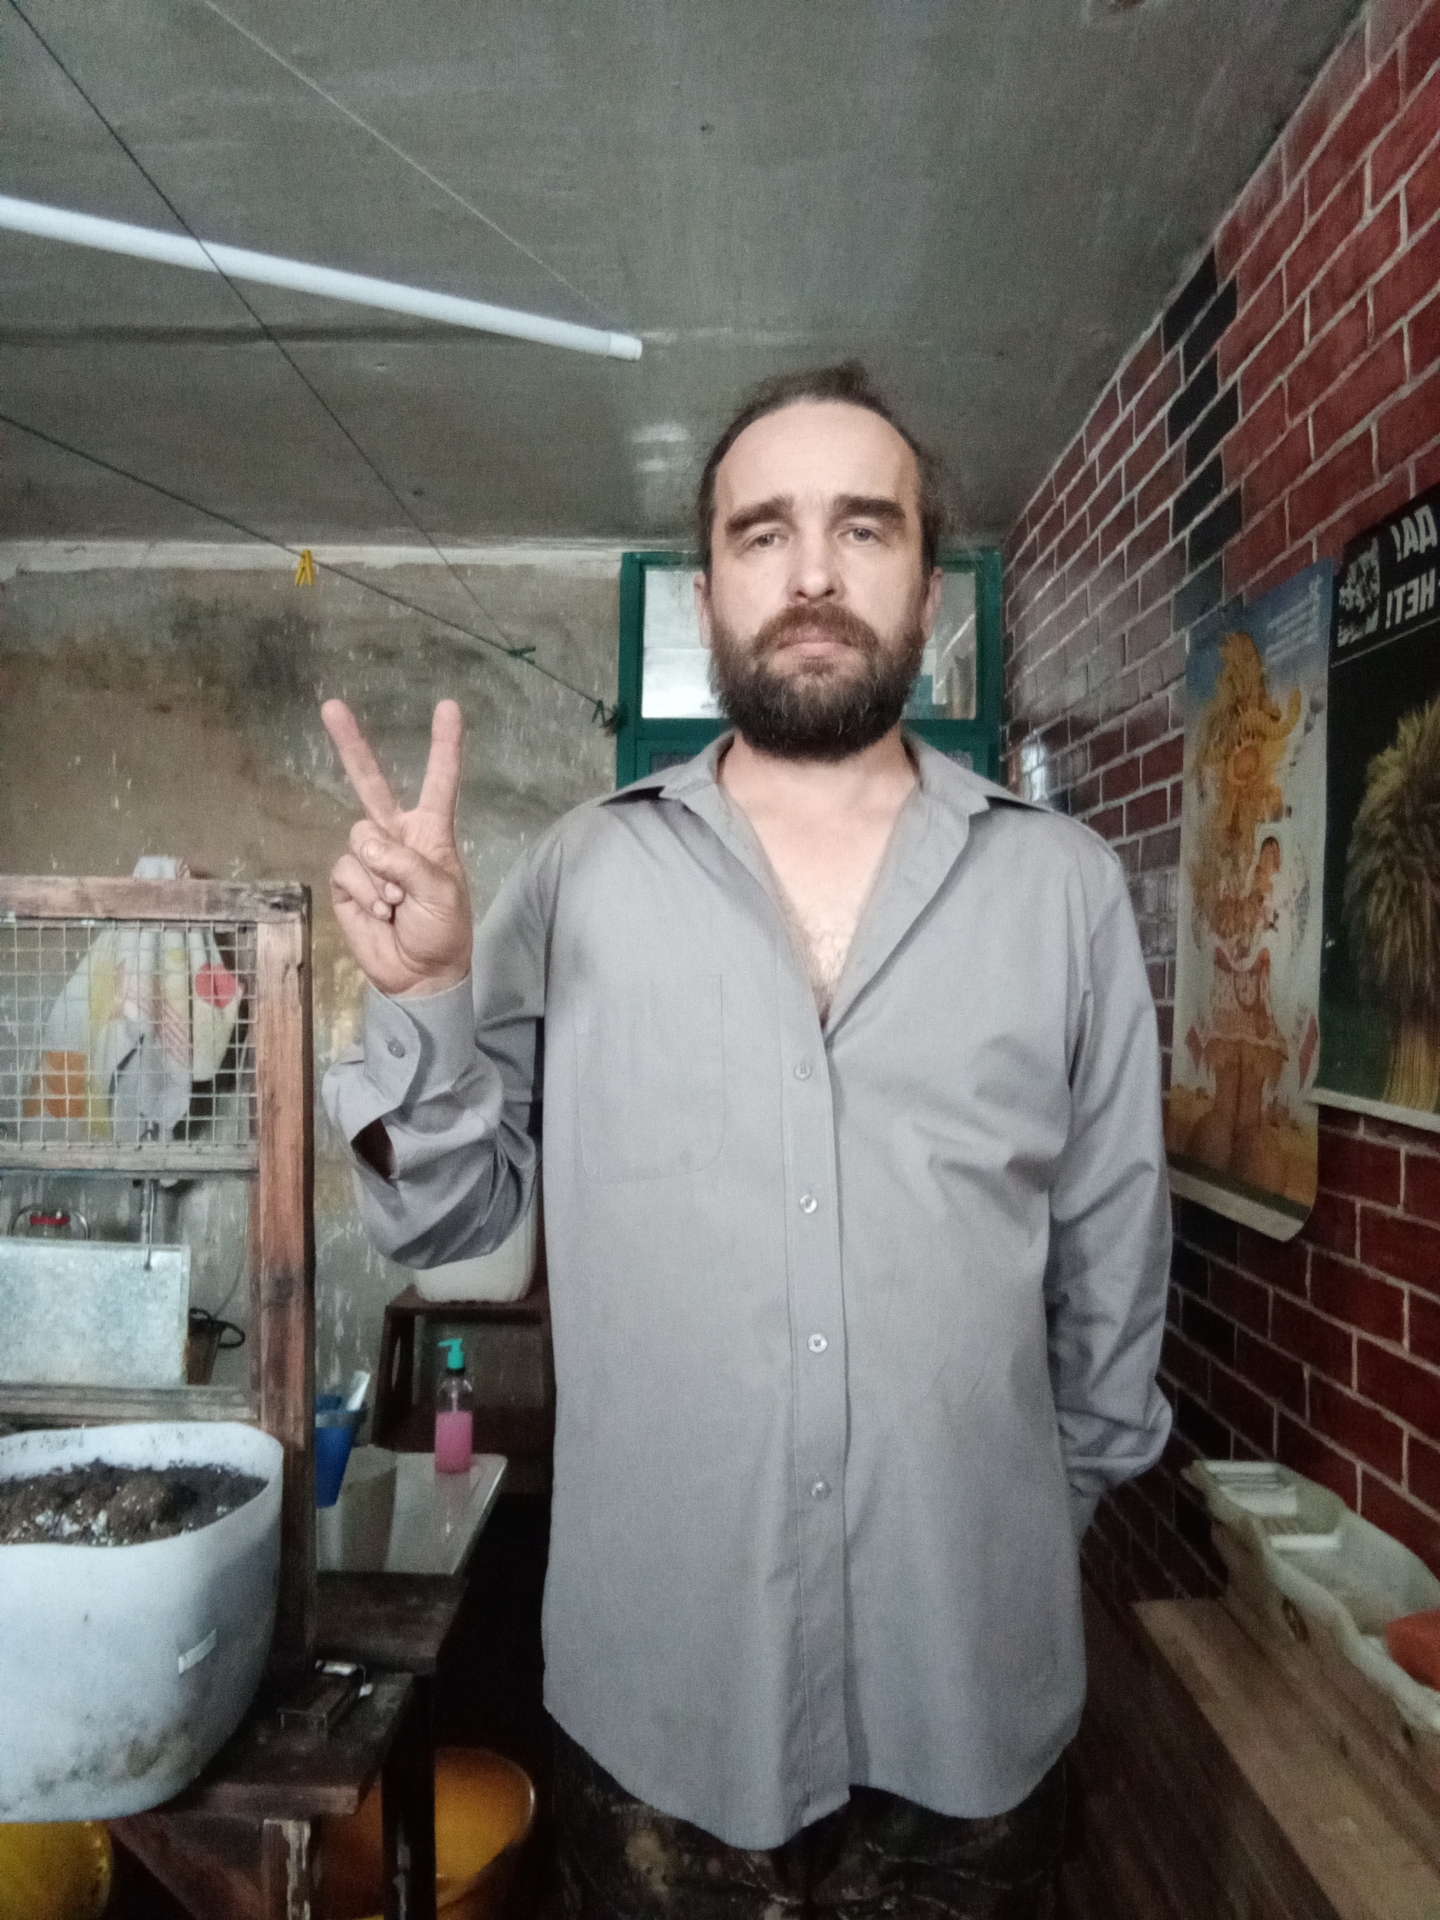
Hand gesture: peace